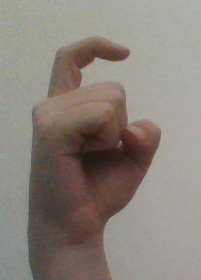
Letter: ra